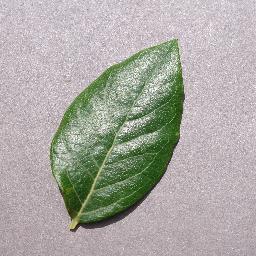
Label: Blueberry___healthy